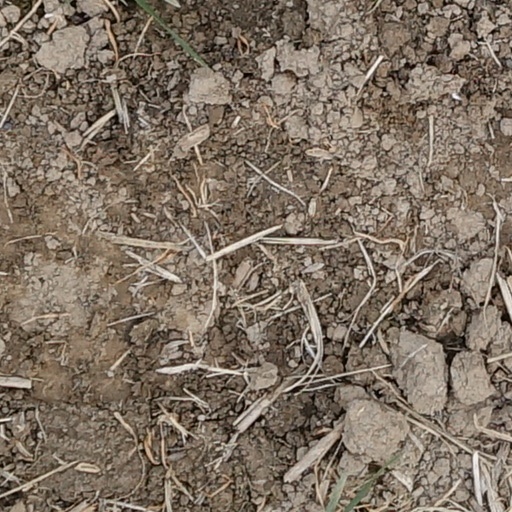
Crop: wheat